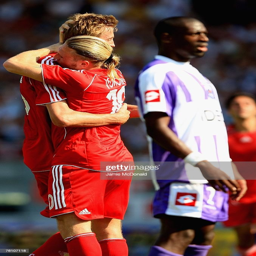
football player celebrates his goal with football player during the first leg of the third qualifying round match .